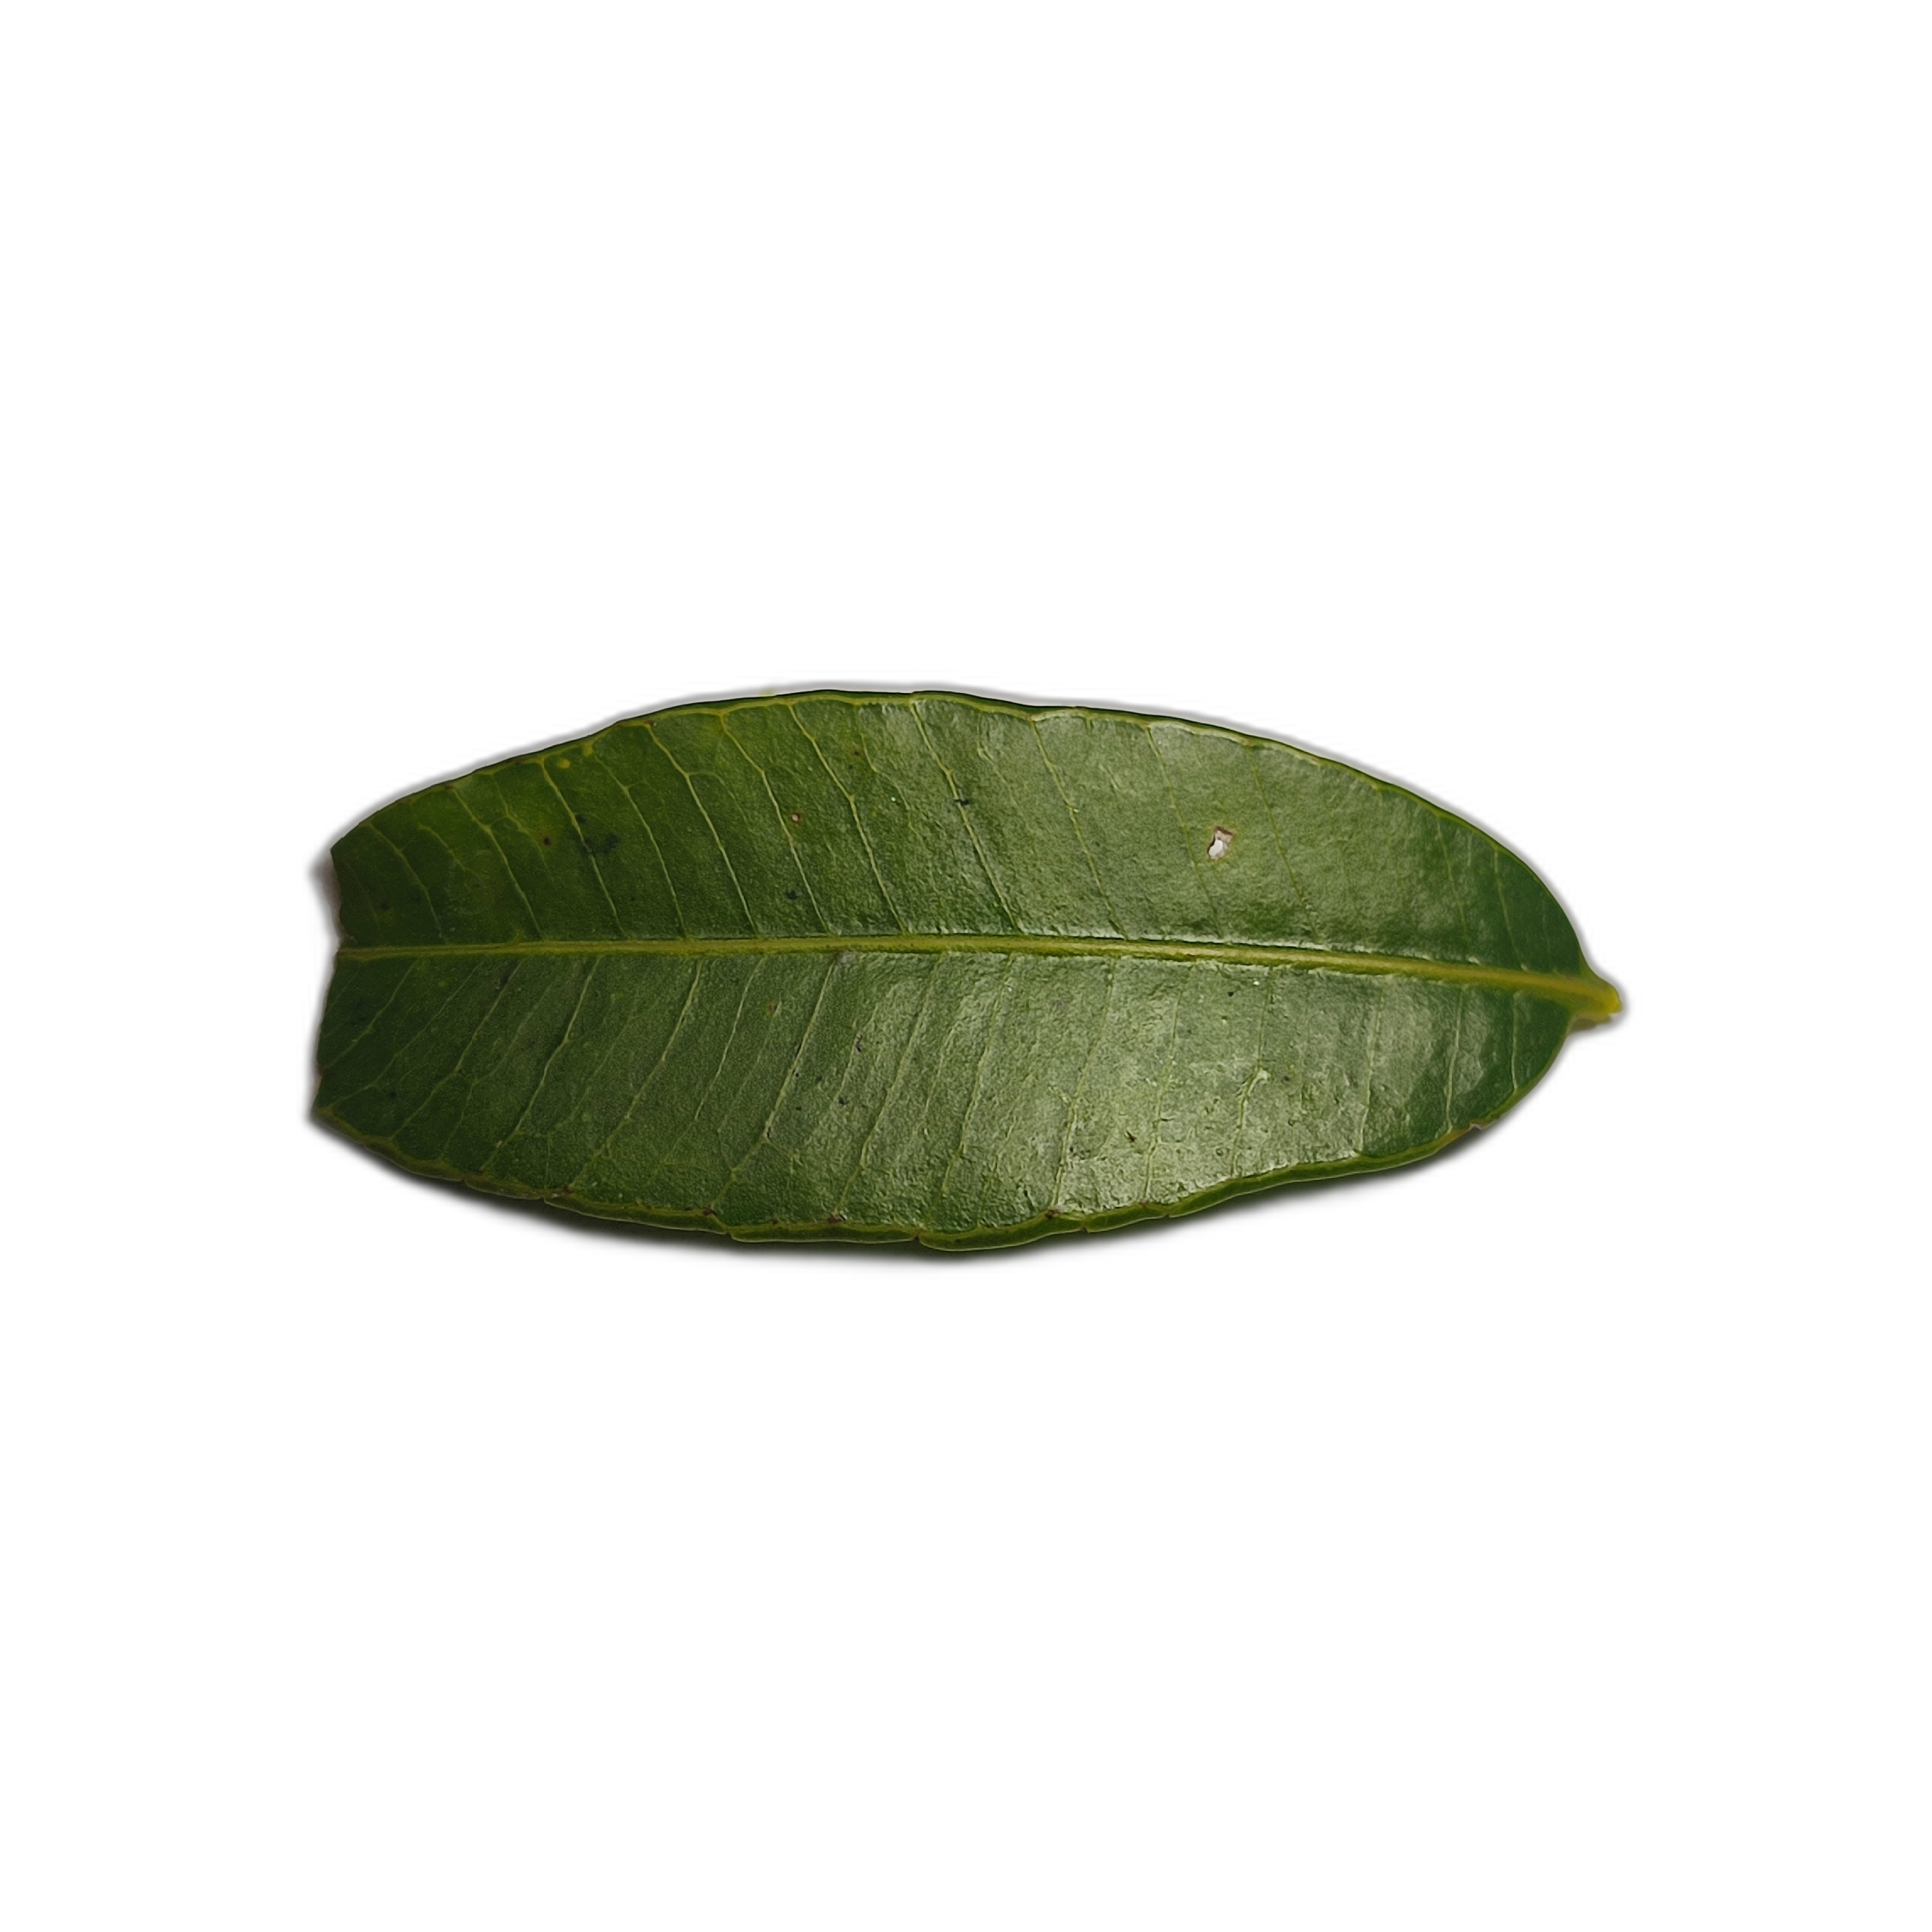
Label: healthy